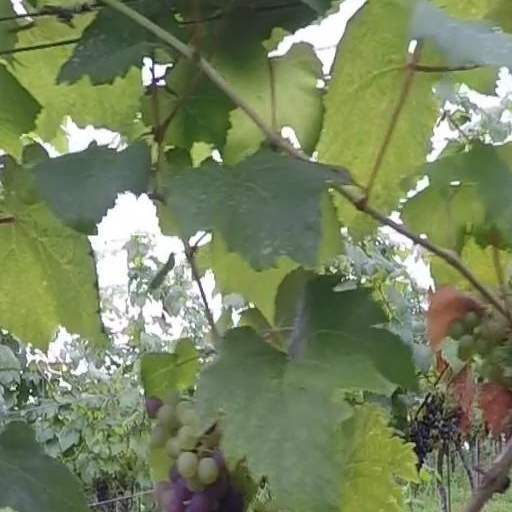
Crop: grape